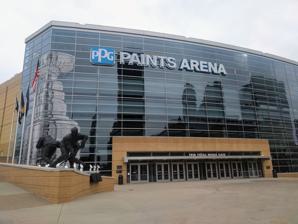
Building: PPG Paints Arena
Country: United States of America
Year built: 2010
Multi-purpose indoor arena in Pittsburgh PPG Paints Arena The Paint Can The House that Crosby Built PPG Paints Arena in 2017 PPG Paints Arena Location near Downtown Pittsburgh Show map of Downtown Pittsburgh PPG Paints Arena Location in Pennsylvania Show map of Pennsylvania PPG Paints Arena Location in the United States Show map of the United States Former names Consol Energy Center (2010–2016) Address 1001 Fifth Avenue Location Pittsburgh , Pennsylvania , U.S. Coordinates 40°26′22″N 79°59′21″W / 40.43944°N 79.98917°W / 40.43944; -79.98917 Public transit Steel Plaza Owner Sports & Exhibition Authority of Pittsburgh and Allegheny County Operator Anschutz Entertainment Group Capacity Ice hockey : 18,187 Basketball : 19,000 Arena football : 16,280 End stage: 14,536 Center stage: 19,758 Field size 720,000 sq ft (67,000 m 2 ) Surface Multi-surface (ice) Scoreboard Mitsubishi 15' × 25' "Black-Packaged LED" Construction Broke ground August 14, 2008 Built August 2008 – August 2010 Opened August 18, 2010 Construction cost US$321 million ($454 million in 2023 dollars) Architect Populous (formerly HOK Sport) Astorino Architectural Innovations Fukui Architects Lami Grubb Project manager ICON Venue Group Structural engineer Thornton Tomasetti /Raudenbush Services engineer M-E Engineers, Inc. General contractor Hunt Construction Group Main contractors Oxford Development Pittsburgh Arena Development, LP Tenants Pittsburgh Penguins ( NHL ) (2010–present) Pittsburgh Power ( AFL ) (2011–2014) Website ppgpaintsarena .com PPG Paints Arena is a multi-purpose indoor arena in Pittsburgh that serves as the home of the Pittsburgh Penguins of the National Hockey League (NHL). It previously was the home of the Pittsburgh Power of the Arena Football League (AFL) from 2011 to 2014. Construction was completed on August 1, 2010, and the arena opened in time for the 2010–11 NHL season. It replaced the Penguins' former arena, Civic Arena (formerly known as Mellon Arena), which was completed in 1961. A ceremonial ground-breaking was held on August 14, 2008. The arena is the first Leadership in Energy and Environmental Design (LEED) gold-certified arena in both the NHL and AFL. Soon after the arena opened in 2010 it was named "Best New Major Concert Venue" in the Pollstar Concert Industry Awards and "Best NHL Arena" in the Sports Business Journal reader poll. The arena was originally named Consol Energy Center ( CEC ) after Consol Energy purchased the naming rights in December 2008. The current name comes from Pittsburgh-based PPG Industries , who purchased naming rights in October 2016. Planning and funding Soon after buying the Penguins in 1999, Mario Lemieux began exploring a replacement for Pittsburgh Civic Arena , the oldest arena in the NHL (built in 1961). In an attempt not to use public funding, the Penguins filed for a slots license under the Pennsylvania Gaming Control Board. The Penguins were granted the license, though the decision of which casino company would receive approval was the Gaming Control Board's decision. The Lemieux Group reached an agreement with Isle of Capri Casinos , which offered to fully fund a US$290 million arena, if Capri could also construct a $500 million casino nearby. Other casinos, including Majestic Star Casino and Forest City Enterprises , also agreed to partially contribute to the arena's funding. On December 20, 2006, the Gaming Control Board awarded the license to Majestic Star Casino, who agreed to pay $7.5 million for the first 30 years, in addition to the Penguins paying $4 million per year. The casino experienced financial difficulty, which could have led to taxpayers financing the entire project. However, on August 14, 2008, the Pennsylvania Gaming Control Board selected Neil Bluhm to take ownership of the casinos, which pulled the casinos out of risk of bankruptcy. The casino, now known as the Rivers Casino , eventually opened on August 9, 2009, in the North Side Chateau neighborhood. The arena in July 2009 The arena's funding plan was agreed upon by Lemieux, Pittsburgh mayor Luke Ravenstahl , and Pennsylvania governor Ed Rendell on March 13, 2007, after much negotiation. During negotiations, the Penguins explored moving the franchise to Kansas City or Las Vegas (the latter of which received an NHL expansion team in 2017 ); after the deal was made the Penguins agreed to stay in Pittsburgh for at least 30 more years. Lemieux later stated that relocating the franchise was never a possibility, but instead it was a negotiation tactic to help the team get funding for the arena from both state and local officials. The arena was originally scheduled to open for the 2009–10 NHL season; however, this was pushed back to the 2010–11 NHL season. The arena was expected to cost approximately $290 million, but rose to $321 million due to increased cost of steel and insurance. The Penguins agreed to pay $3.8 million per year toward construction, with an additional $400,000 per year toward capital improvements. After $31 million cost rise, the Penguins pledged an additional $15.5 million, while the State and Sports and Exhibition Authority split the difference. In September 2009, the State contributed an additional $5.08 million from the "Pennsylvania Gaming Economic Development and Tourism Fund" to cover a rising "interest on variable rate bonds". Design and construction The arena in May 2009 Populous , designers of PNC Park and Heinz Field , designed the building working with local architect Astorino to develop the construction documents, while the ICON Venue group and Oxford Development oversaw the building of the arena. More than a dozen buildings were razed in order to create room for the new arena. On April 8, 2008, Populous presented design renderings to the Pittsburgh City Planning Commission, receiving negative feedback. Local architect Rob Pfaffmann went so far as to say, "If I put a Home Depot sign on that, it looks like a Home Depot." Populous returned on May 6 with new plans, which were unanimously approved by the City Planning Commission. "This is going to be, technologically, one of the most advanced buildings in the country." — David Morehouse , Penguins president The Penguins have contacted the Pittsburgh Technology Council, which includes 1,400 businesses, in order to find new technologies to implement into the arena's design. On demand replays from touch-screens will be available in luxury suites, while " Yinz Cam"—a system developed by Carnegie Mellon University students—will allow any fans to view instant replays from multiple angles on their cell phones. The arena's capacity will be 18,087 for hockey, in honor of Sidney Crosby 's number 87 , and 19,000 for basketball games. The venue will hold 14,536 to 19,758 for concerts, depending on the layout. The venue will also include 1,950 club seats and 66 suites, in honor of Mario Lemieux 's number 66 . Ticket prices will range from $115,000 to $150,000 per season for luxury boxes to individual game tickets at $22. Ken Sawyer, Penguins' chief executive officer, asked that the interior be modeled after that of the venue then known as Jobing.com Arena in Glendale, Arizona . "I was just taken aback by their seats," said Sawyer, "Even when I was up in a high level, I had a great view." NHL Commissioner Gary Bettman called the building "very well designed." Bettman liked the size of the concourses and the view offered of Pittsburgh's skyline. Mario Lemieux along with officials from the state and local governments ceremonially broke ground on a new hockey arena on August 14, 2008. Shovels, with shafts made from team captain Sidney Crosby's used hockey sticks , were used for the ground-breaking ceremony. Erection of structural steel took place from January 2009 to August 2009. While the arena was under construction, the Penguins won the Stanley Cup , and brought the Cup to the arena's construction site on July 9, 2009, during the offseason. The arena was originally named for Consol Energy , the largest producer of bituminous coal in the United States, which signed a 21-year agreement with the Penguins in December 2008. Secondary sponsors of the arena are PNC Wealth Management , UPMC , Verizon , American Eagle Outfitters , and Dick's Sporting Goods , the last three being existing sponsors carrying over from the Civic Arena. On October 4, 2016, PPG Industries purchased the naming rights from Consol as a result of Consol wanting to get out of the naming rights deal due to the company struggling financially as a result of low energy prices . Consol, which is also planning on letting its naming rights deal for Consol Energy Park expire, will remain a corporate sponsor with the Penguins in a lesser role. The arena with the Consol Energy Center name from 2010 to 2016 PPG Paints Arena is one of the only major sports venues whose soft drink contract is not with The Coca-Cola Company or PepsiCo . (Coca-Cola previously held the contract with Civic Arena.) Instead, Dr Pepper Snapple Group holds a contract, and serves its own products such as RC Cola , Diet Rite , Cherikee Red , and Sunkist Orange Soda , in addition to its more popular brands such as Dr Pepper , 7 Up , and A&W Root Beer that are typically sold alongside Coca-Cola or Pepsi products in other venues. At the time of the arena's opening, Heinz Field sold Coca-Cola products and PNC Park sold Pepsi products, making Pittsburgh's three major sporting venues initially each selling different soft drinks. In 2012, Heinz Field joined PNC Park in pouring Pepsi products, breaking a 50-year commitment with Coca-Cola, while PNC Park switched to Coca-Cola products for 2014. The final years of the Civic Arena were without a pouring rights contract due to its impending demolition. In this time, Coca-Cola retained pouring rights in fountains (seemingly due to the cost of a large scale changeover) and Dr Pepper/7 Up products were exclusively sold in bottles. This is one of the few times that a venue this large has sold products from competing soft drink companies. As with most other NHL arenas, the Penguins make use of a goal horn whenever the team scores a goal at home. It is also played just before the beginning of a home game, and after the Penguins win. Their current goal horn, made by Nathan Manufacturing, Inc. and introduced in 2005 to coincide with the arrival of Sidney Crosby to the team, was brought over from the Civic Arena to the PPG Paints Arena after the Penguins closed the Civic Arena. Hockey Penguins The western facade of the arena in March 2010 before it officially opened and its arena signage installed, with the Civic Arena reflected in its curtain wall window. Team owner Mario Lemieux and captain Sidney Crosby officially opened the new ice on July 27, 2010, the same day as the official press conference to announce the 2011 NHL Winter Classic at Heinz Field . The two skated for about five minutes before being joined on the ice by a group of young hockey fans all wearing Lemieux's #66 or Crosby's #87 jerseys. The Penguins opened the arena with a pre-season game on September 22, 2010, with a 5–1 win over the rival Detroit Red Wings . Penguins forward Mike Comrie scored the first goal in the new arena, 81 seconds into the game. The team also added a third home pre-season game to the schedule. Team President David Morehouse said, "Our feeling is that more fans will want the chance to see and experience Consol Energy Center, so we thought it made sense to add the third preseason home game." Inside PPG Paints Arena during a Penguins pre-season game in 2010. The Penguins officially opened the building on October 7, 2010, against their cross-state rivals Philadelphia Flyers , with the Penguins falling 3–2. The first goal was scored by the Flyers forward Daniel Brière at 2:51 in the 2nd period, a power play goal. The first Penguin goal was scored by forward Tyler Kennedy 44 seconds into the third period. The stars of the game were awarded to Kennedy, Claude Giroux and Flyers rookie goaltender Sergei Bobrovsky , who made 29 of 31 saves in his NHL debut. The Penguins earned their first win at the arena on October 15, 2010, against the New York Islanders , prevailing on an overtime power-play goal by defenseman Alex Goligoski . It was also the first overtime game at the new arena. Goaltender Brent Johnson earned the win for the Penguins, making 22 saves. The first playoff game in PPG Paints Arena was against the Tampa Bay Lightning on April 13, 2011. The first playoff goal in the building was scored by Alexei Kovalev . The Penguins would go on to win the first playoff game by a score of 3–0. Marc-André Fleury had a 32-save shutout. The Penguins would go on to lose in seven games. During the 2011 off-season, 300 seats were added, increasing the hockey seating capacity from 18,087 to 18,387. PPG Paints Arena hosted its first Stanley Cup Finals in 2016 , which saw the Penguins defeat the San Jose Sharks in six games to clinch its fourth Cup. Although the Penguins clinched the Cup at the SAP Center (home of the Sharks), PPG Paints did host a watch party for what turned out to be the series-clinching game, charging $10 for admission with all proceeds going to the Pittsburgh Penguins Foundation. Concessions and the team store were open, and the arena's goal horn played after every Penguins goal just like at a regular home game. The arena hosted a similar watch party the following year for game six while the Penguins played the Nashville Predators at Bridgestone Arena , which like the year before turned out to be the series-clinching game for the Penguins' fifth Cup. Panorama view of the lower bowl of PPG Paints Arena before the first playoff game at the arena in 2011. The scoreboard of PPG Paints Arena in Pittsburgh, PA during a Penguins vs. Rangers game in 2019. Collegiate On July 13, 2010, the arena was selected to host the 2013 NCAA Frozen Four , scheduled for April 11 and 13, 2013. The Penguins along with Robert Morris University hosted the first NCAA Division I Men's Ice Hockey championship held in the state of Pennsylvania ; the event also marked the first time that an NCAA championship game in a major team sport had been held in the city of Pittsburgh. "We are absolutely thrilled to have been chosen to host the 2013 Frozen Four at the (Consol Energy Center)," RMU head men's ice hockey coach Derek Schooley said. "The Frozen Four will be a major showcase for the city of Pittsburgh as well as our emerging hockey program. This is one of the NCAA's premier events, and Robert Morris and the city of Pittsburgh will be an excellent host." In December 2012, the arena began hosting the Three Rivers Classic , a two-day Division I college ice hockey tournament. The inaugural tournament took place on December 28–29, 2012 and featured teams from Penn State , Robert Morris, Ohio State and Miami (Ohio) . Robert Morris won the first Classic title in a 1–0 win over Miami. The 2013 Classic featured Robert Morris and Penn State as the permanent fixtures, and also featured Boston College and Bowling Green University , with Boston College winning 8–2 over Penn State in the championship game. Meanwhile, teams such as Michigan and Minnesota are seen as potential participants for upcoming Classics. The first collegiate event at PPG Paints Arena was the fifth-annual College Hockey Showcase on October 17, 2010, hosted by Robert Morris. In the event's first game the Lady Colonials were defeated 4–3 by the Northeastern Huskies . The Colonials ACHA club team beat Pitt 6–4. In the arena's first NCAA men's game, the Colonials men's team defeated Air Force , 3–2. In conjunction with the 2011 NHL Winter Classic , held on January 2 at nearby Heinz Field, a collegiate game and an American Hockey League (AHL) game were contested at PPG Paints Arena on December 30, 2010. The first game matched the RIT Tigers men's ice hockey team against the Robert Morris Colonials; RIT won 4–3. The second game matched the top-level affiliates of the two Winter Classic teams (the Penguins and the Washington Capitals), the Wilkes-Barre/Scranton Penguins and the Hershey Bears ; the Bears won 1–0. PWHL On March 17, 2024, the PWHL played a one-off game between the Toronto Sceptres and the Montréal Victorie (both of which were unnamed at the time) in front of a crowd of 8,850 fans, making it the largest attended women's hockey game in Pittsburgh. Basketball Both the University of Pittsburgh and Duquesne University have dedicated locker rooms in the arena for use by the schools' basketball teams. Both schools made their first appearance on December 1, 2010, in the City Game , the first ever basketball game hosted in the venue. A neutral venue, Pitt was designated as the home team for the game, which the Panthers won 80–66. The first points at the arena were made by Duquesne freshman guard T. J. McConnell , with a basket at 27 seconds into the game. The arena hosted the 2010 SEC/Big East Invitational , featuring Auburn playing Rutgers and Pittsburgh taking on Tennessee in Pitt's second appearance at PPG Paints. The games were televised nationally on ESPN2 and ESPN respectively. Duquesne hosted three home games in the 2010–11 season: on December 12 against West Virginia , against Dayton on January 30, 2011, and against Xavier on February 13, 2011. During the 2012–2013 NHL lockout , Duquesne again hosted three home games – December 12 vs. West Virginia , January 19 vs. VCU , and February 9 vs. Xavier .  For the 2013–14 basketball season, Duquesne hosted Penn State on December 11 and Dayton on February 22. Duquesne hosted round of 64 and round of 32 games of the 2012 NCAA Division I men's basketball tournament at the arena and hosted the round of 64 and round of 32 again in 2015 . Duquesne had hosted three prior times at Civic Arena: 1997 , 2001 (women's) and 2002 . In 2022 Duquesne hosted the Round of the NCAA Division I men's basketball tournament . During his tenure as Commissioner of the NBA , David Stern mentioned the arena as a possible home for an NBA franchise should one move to Pittsburgh. For their 2017–18 season and part of the 2018–19 season, the arena served as the home of the Robert Morris Colonials men's basketball team for several games while the new UPMC Events Center was constructed on campus. Arena football An interior panorama of PPG Paints Arena in Pittsburgh, PA Shortly after PPG Paints was built, the Arena Football League considered starting an expansion team in the arena, but the league folded in August 2009. However, after a two-year hiatus , the AFL returned and eyed an expansion team in Pittsburgh. On August 19, 2010, news sources reported that PPG Paints Arena would be home to the Pittsburgh Power , which began play in the spring of 2011. The team's ownership group includes former Pittsburgh Steelers and Pro Football Hall of Fame member Lynn Swann . Pittsburgh was the 5th city added for the 2011 AFL season, joining the San Jose SaberCats , Kansas City Command , New Orleans VooDoo and Philadelphia Soul – who were all previous members of the Arena Football League . In nine home games, the Power averaged 9,197 fans per game, a figure that included an audience of 13,904 that showed up for the season opener against the Philadelphia Soul.  Overall, the Power ranked sixth among the 18 Arena Football League teams in average attendance through 17 games that season, and its average attendance was about 1,000 people more than the AFL average. Gymnastics In 2016, the arena hosted the Kellogg's Tour of Gymnastics Champions. Wrestling The 2019 NCAA Division I men's wrestling championship was held at the arena in March 2019. Professional wrestling The arena has hosted various WWE pay-per-views and premium live events , including Royal Rumble in 2014 , Roadblock: End of the Line in 2016, Extreme Rules in 2018 and Payback in 2023 . It has also hosted various Raw and SmackDown TV shows. The arena planned to host Raw on March 16, 2020, but on March 12, the show, along with all other WWE events at that time, were canceled and relocated to the WWE Performance Center due to the COVID-19 pandemic . Transportation access PPG Paints Arena is served by exits at Mile 1 of Interstate 579 and exits 70A and 72B of Interstate 376 ; it is also within 1 mile of Interstate 279 .  Three blocks to the west of the center is the Steel Plaza transit station of the Pittsburgh subway system . Events The arena opened on August 18, 2010, with a performance by Paul McCartney . The demand for the first show was so great that tickets sold out within five minutes of going on sale. This prompted the addition of a second show, a day later on August 19. Originally, Pittsburgh-native Christina Aguilera was planning to open the arena on August 3, 2010. Due to conflicts with construction, Aguilera canceled her show. In media Justified , an FX television drama that debuted in March 2010, used the center's final construction phase as a filming location to depict the "new Federal Courthouse" on the show. Grudge Match a 2013 film shot its climactic fight scene at the PPG Paints Arena. References